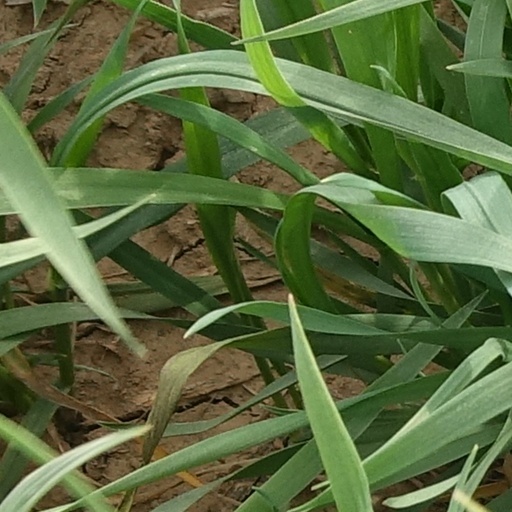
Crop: wheat